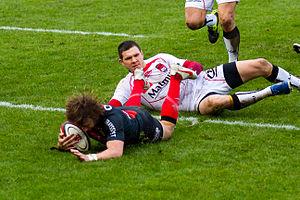
Rémy Grosso, né le 4 décembre 1988 à Lyon, est un joueur international français de rugby à XV qui évolue au poste d'ailier. Formé au Rhône sportif, il joue à l'ASM Clermont Auvergne depuis février 2017. Il est international à sept depuis 2015, année où il obtient également sa première sélection avec le XV de France.
Maxime Médard, né le 16 novembre 1986 à Toulouse, est un joueur de rugby à XV français qui évolue au poste d'ailier ou d'arrière au Stade toulousain ainsi qu'avec le XV de France.